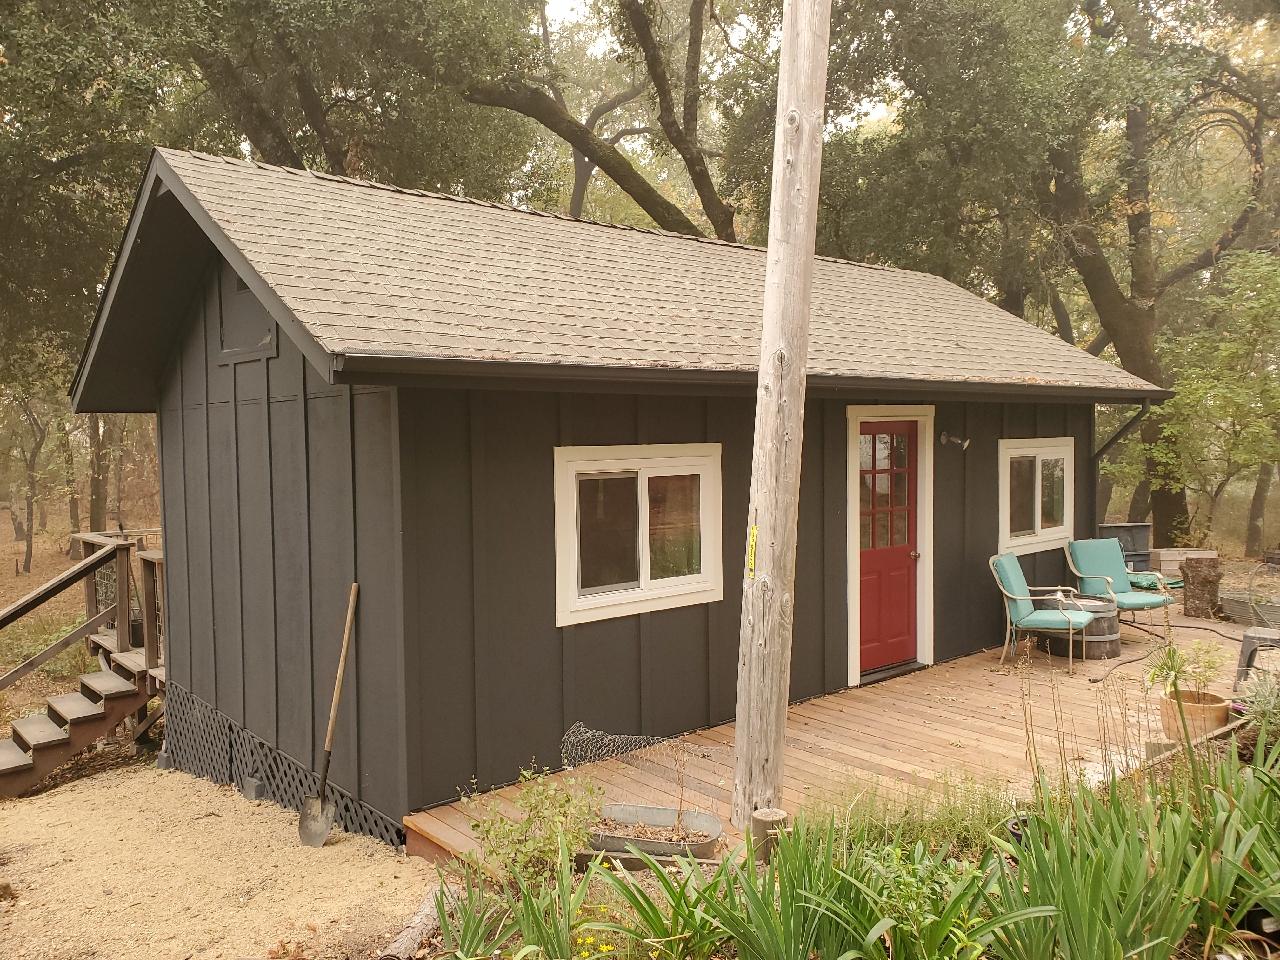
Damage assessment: no_damage